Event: Nepal Earthquake
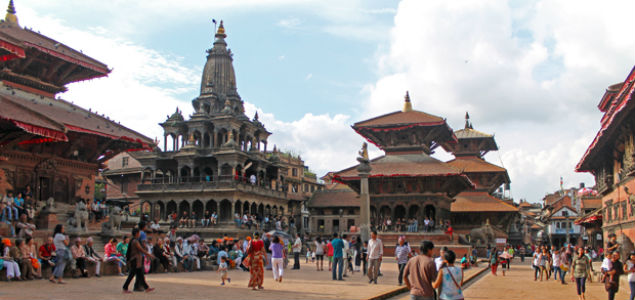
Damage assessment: no_damage